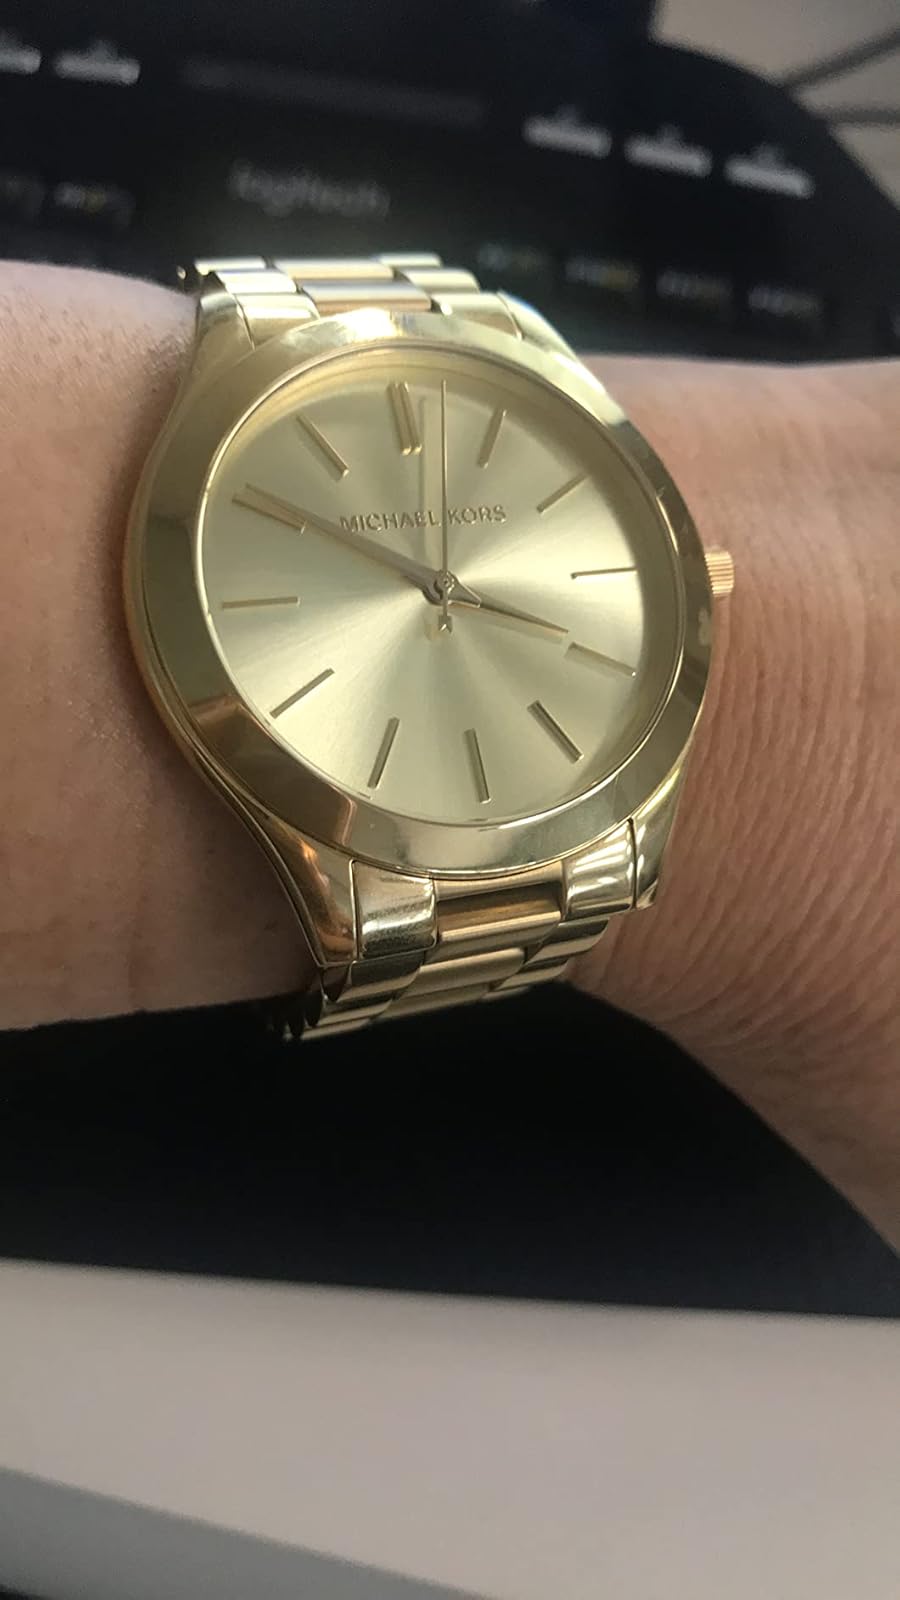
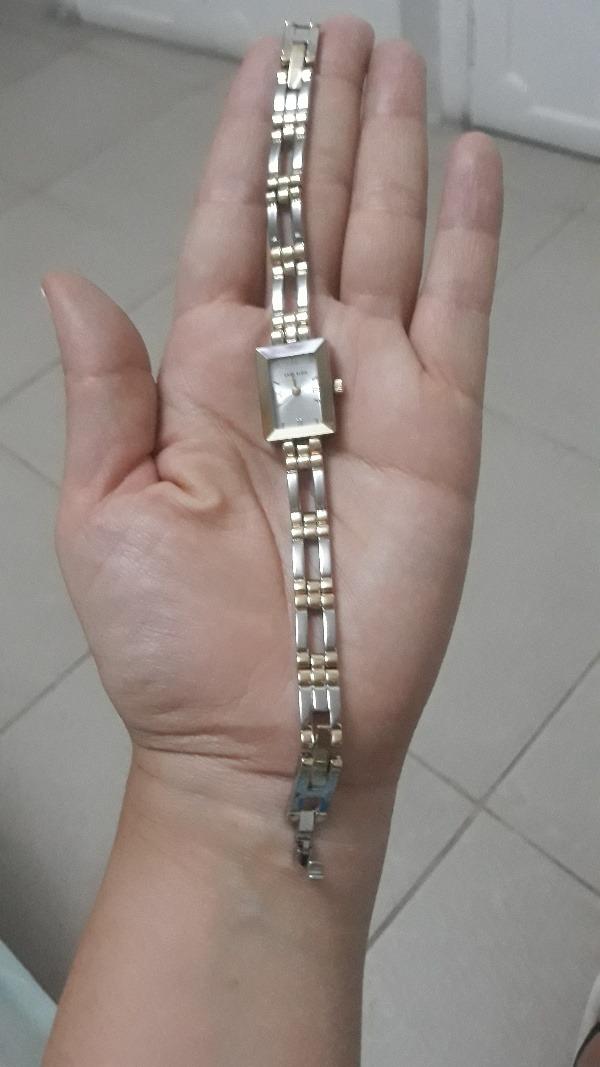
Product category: accessories_watch
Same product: no